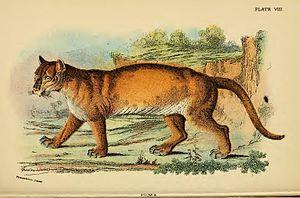
Le Cavalier perdu est le quatrième album de la série de bande dessinée Blueberry de Jean-Michel Charlier et Jean Giraud. Publié en album pour la première fois en 1968, il a été réédité en 1994 à la suite d'une nouvelle mise en couleurs de Claudine Blanc-Dumont. C'est le quatrième du cycle des premières guerres indiennes.